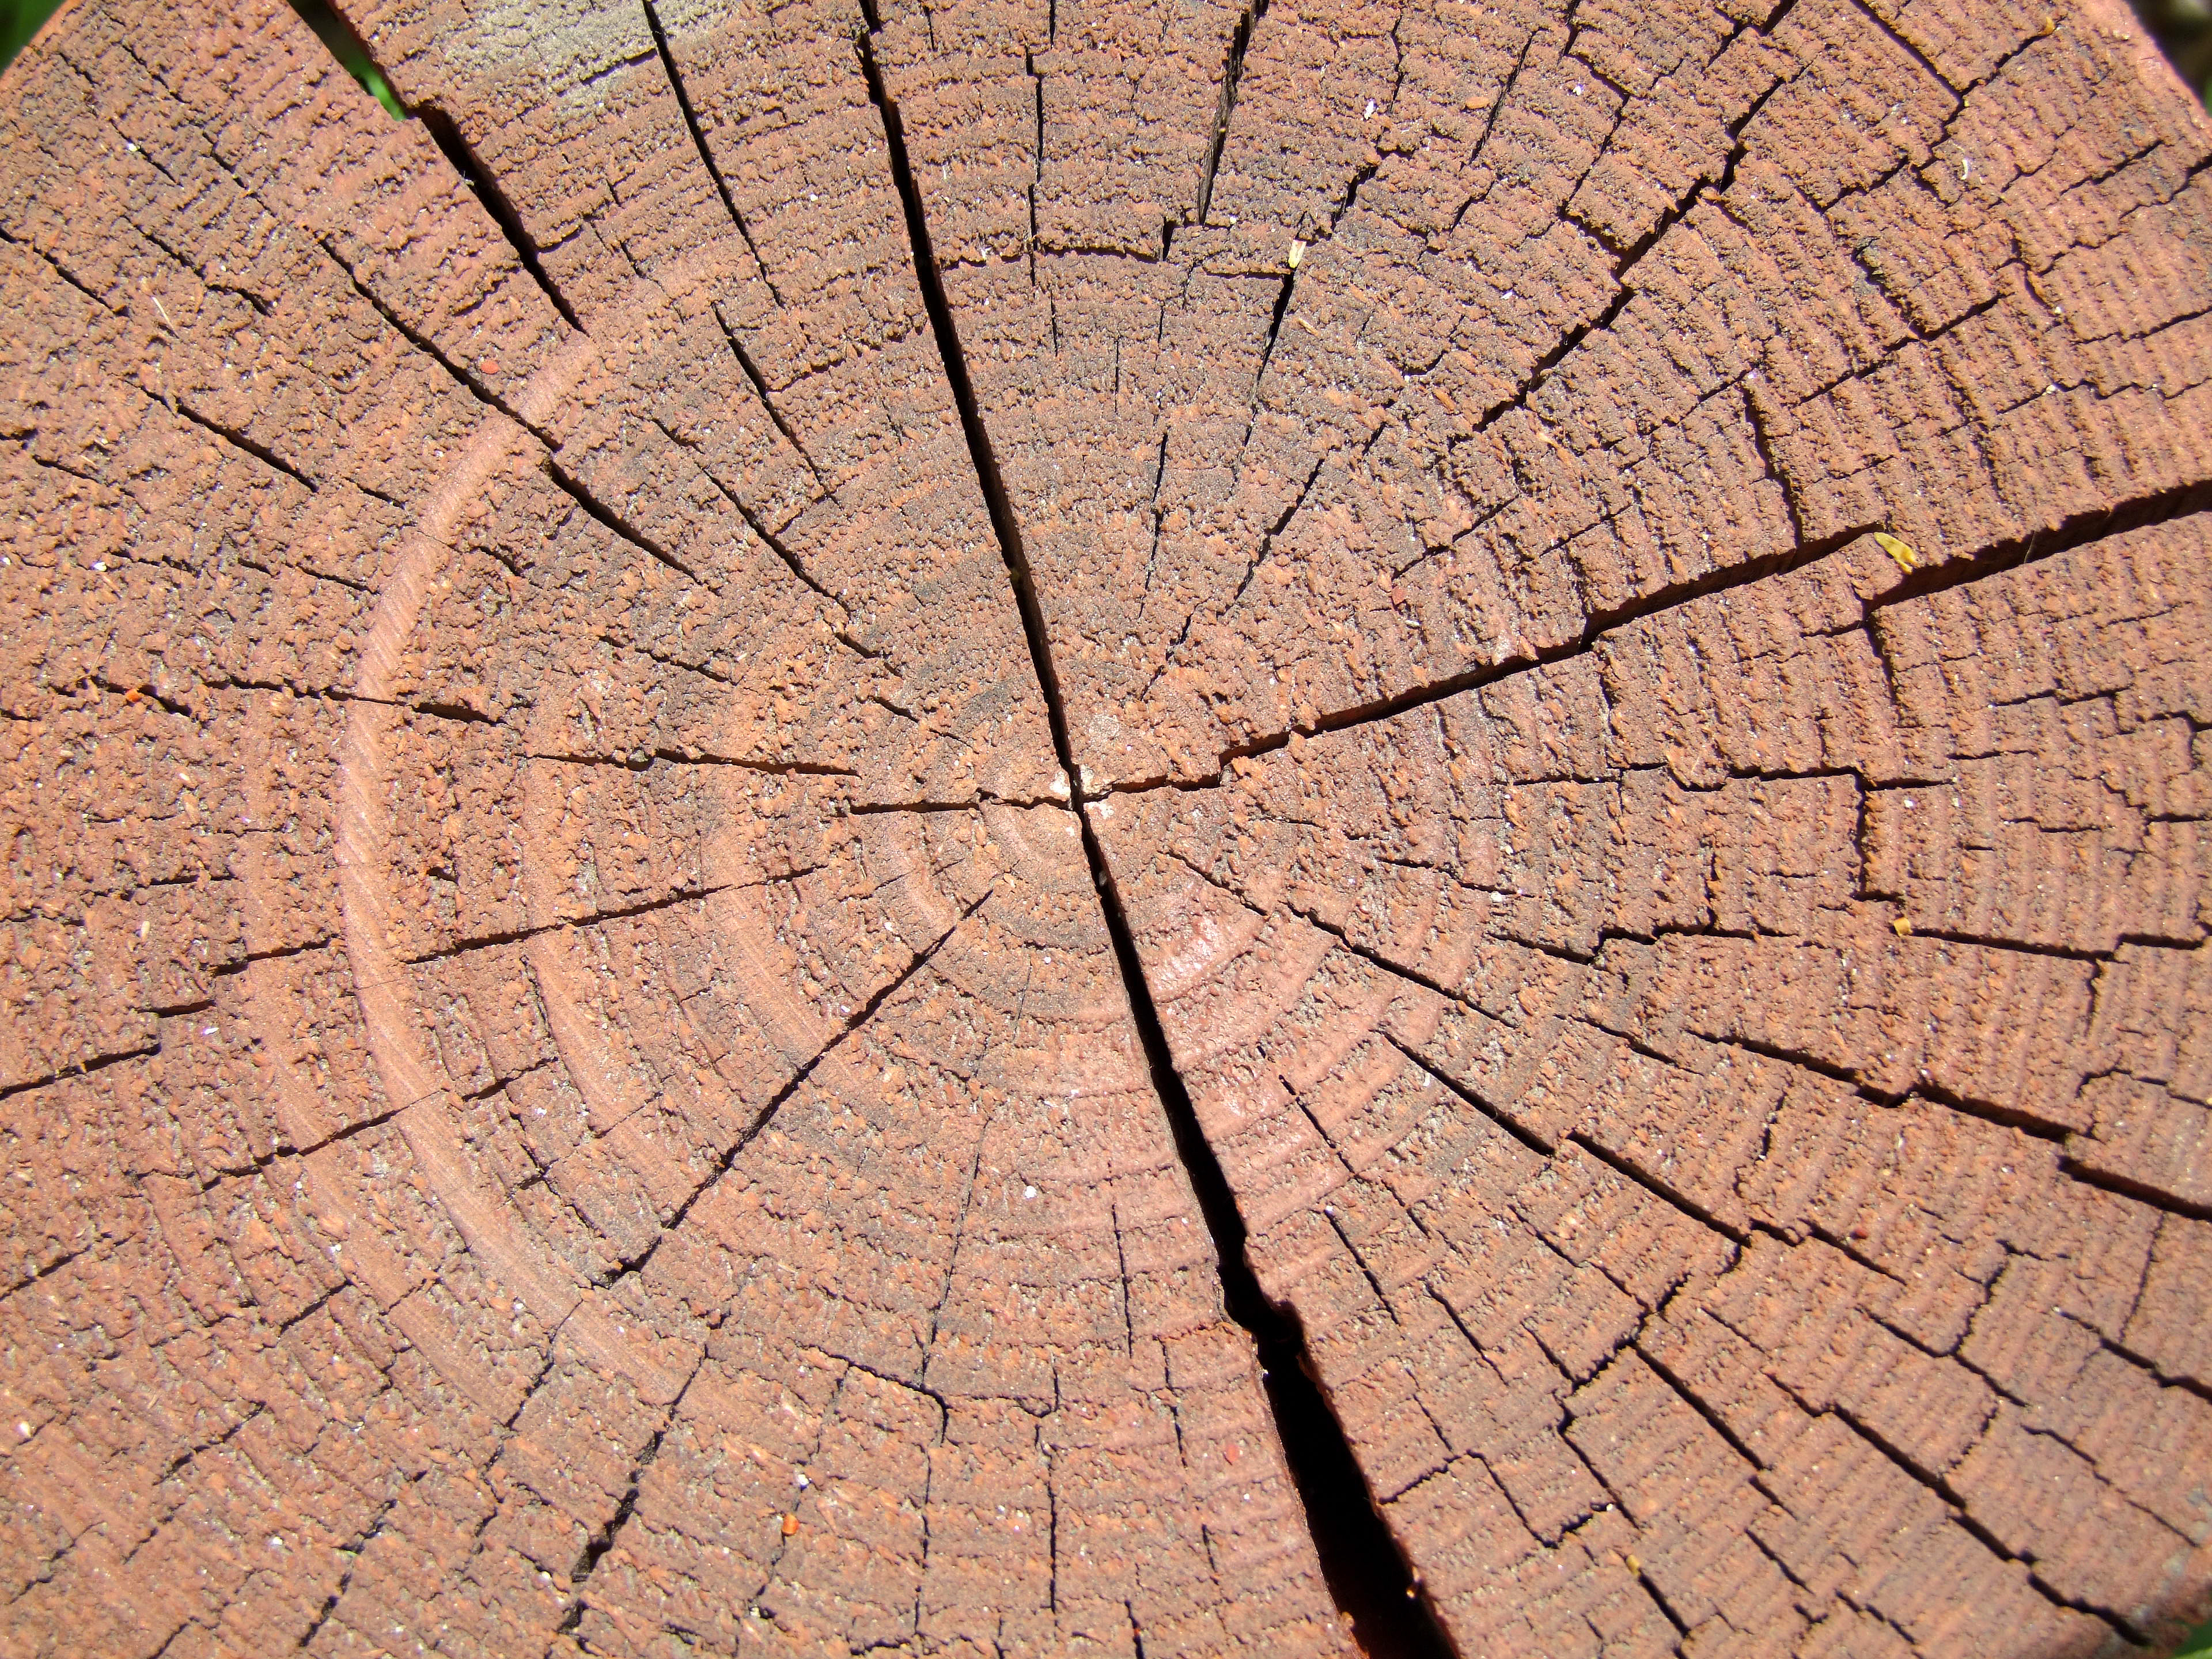
wood, cut, rough, pattern, cracked, logs, construction, tree, trunk, tree stump, woody plant, circle, plant, road surface, cobblestone